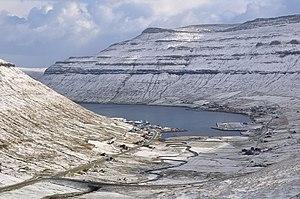
Kollafjørður est un village dans les îles Féroé, situé sur l'île de Streymoy. À partir de 2012, le village a une population de 793 habitants. Son code postal est FO 410.